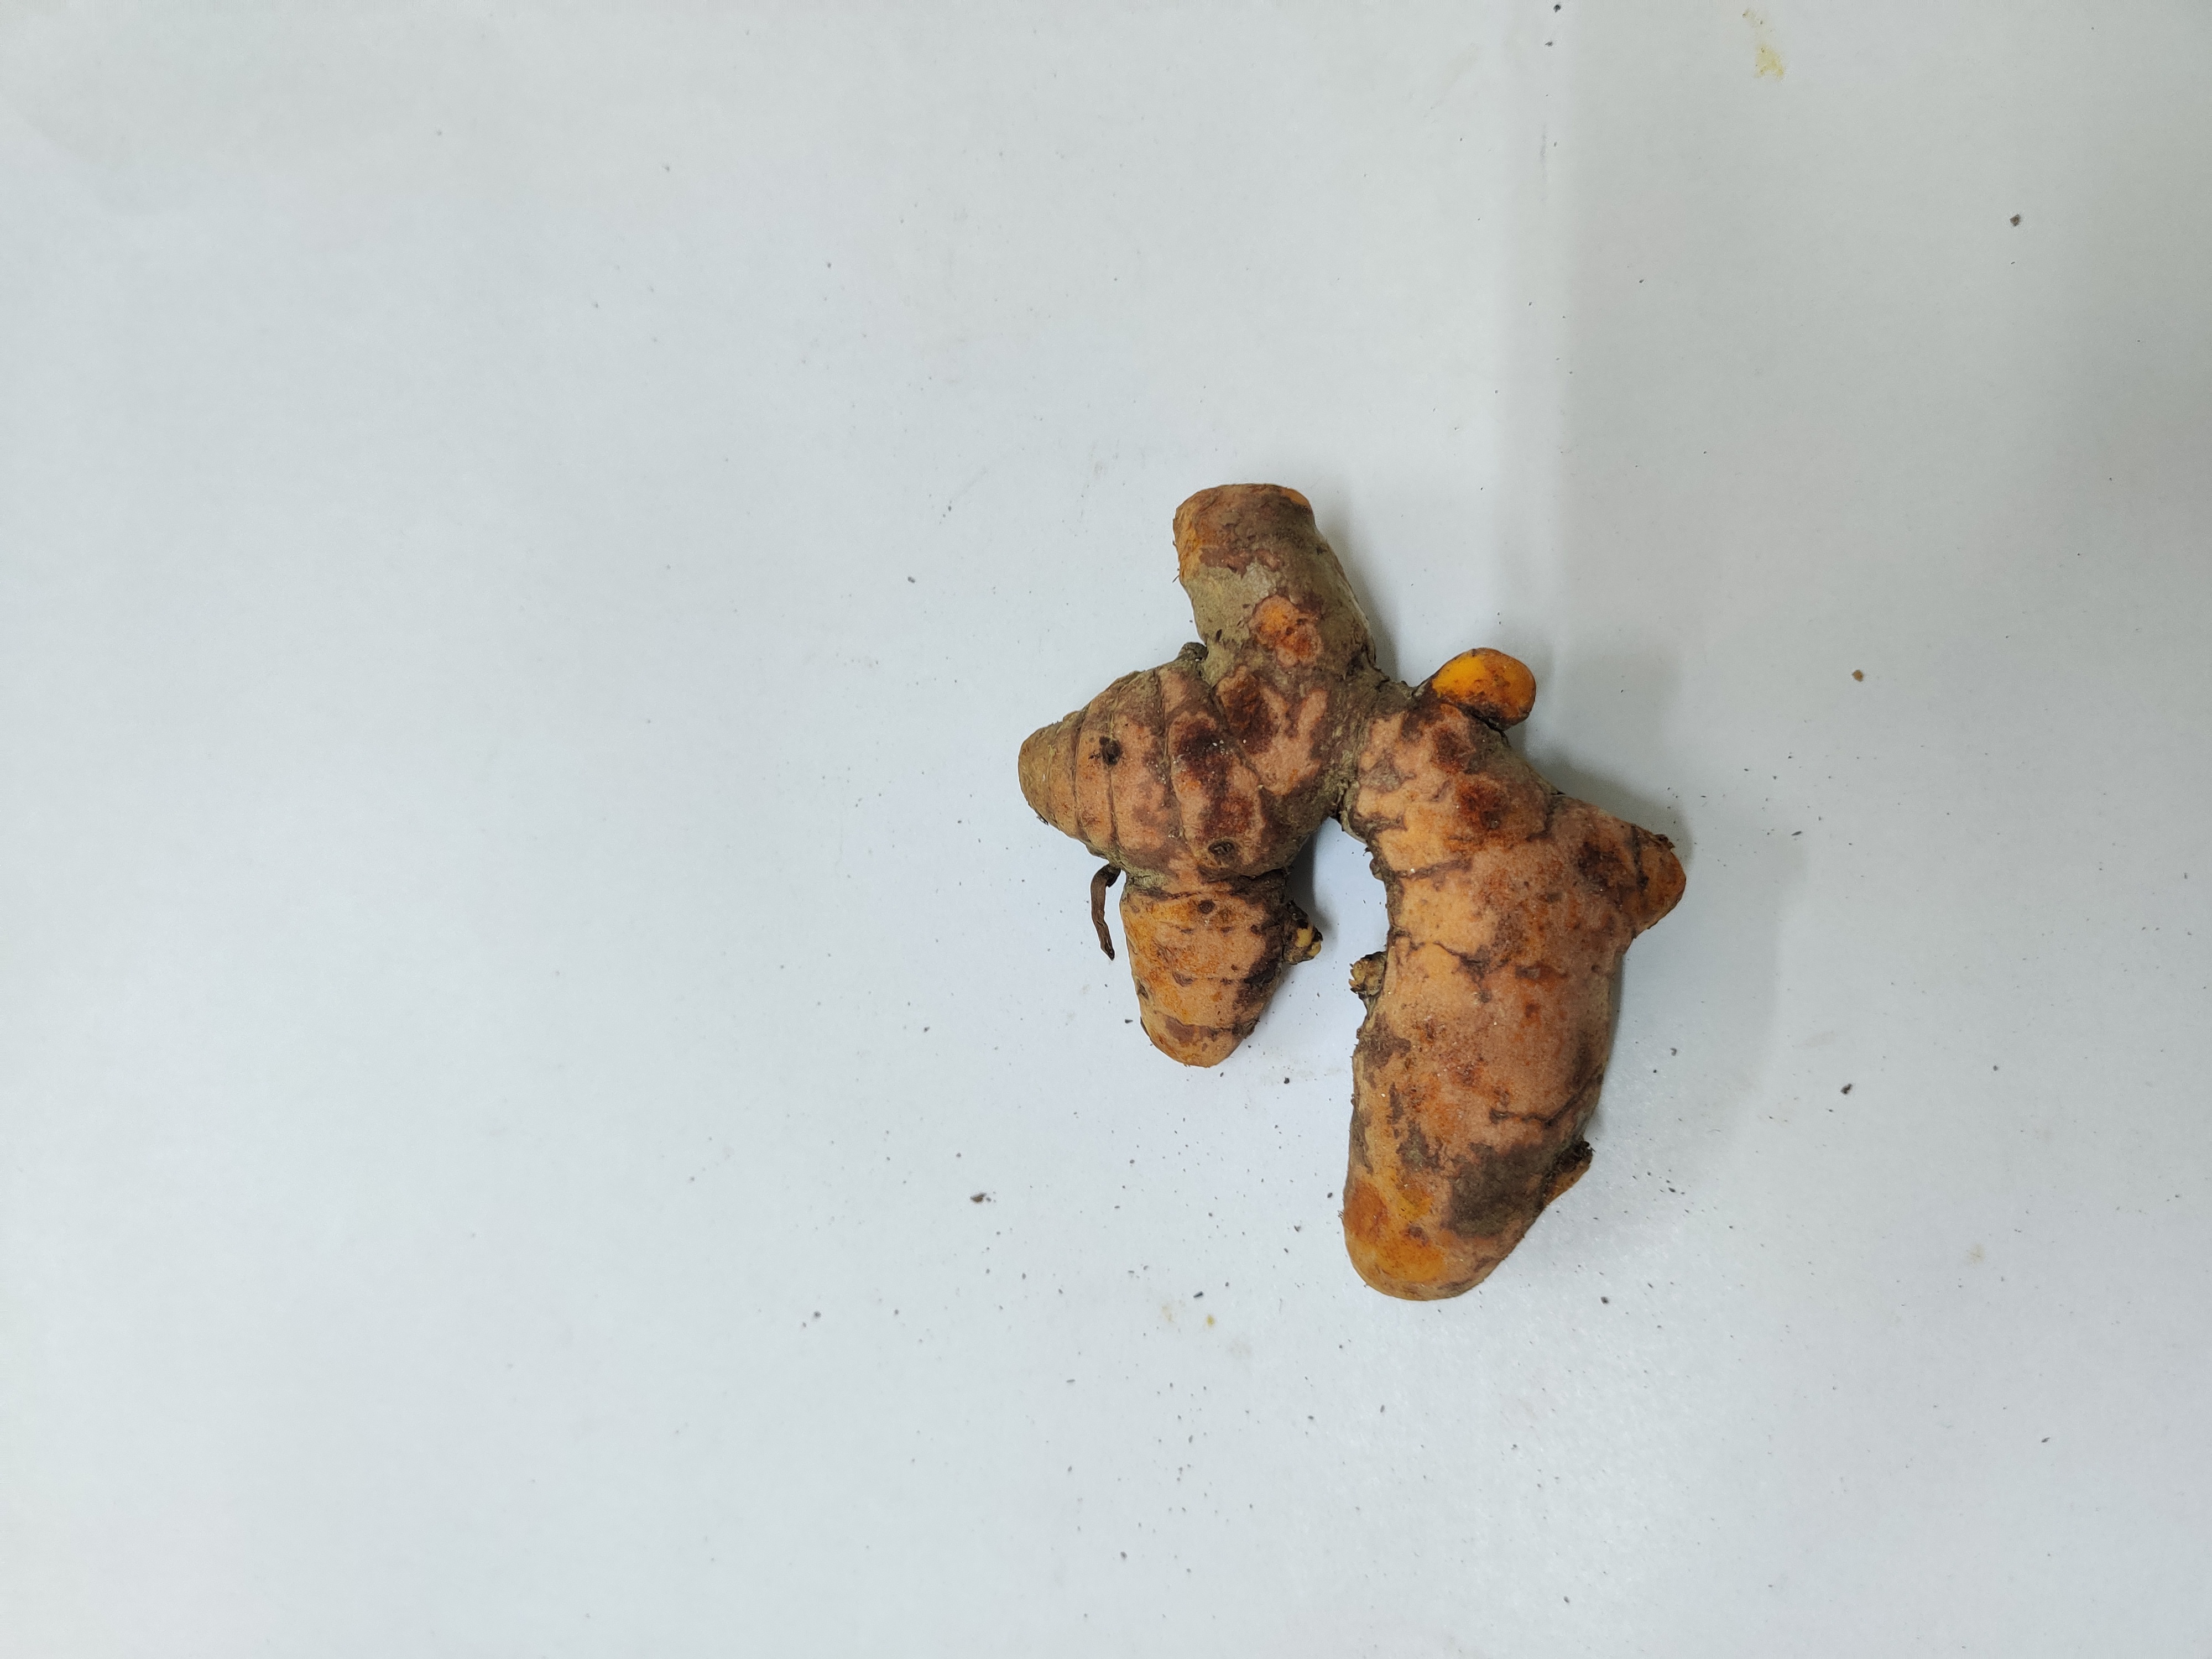
Crop: Turmeric
Condition: Fresh